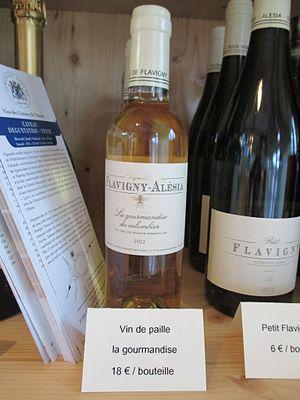
Vin de paille anecdotique de Flavigny Alesia, en Bourgogne
Le vin de paille ou vin paillé est un vin liquoreux, riche en arôme, produit dans de nombreux vignobles du monde, à partir de la sélection des plus belles grappes des vendanges qui subissent le passerillage.